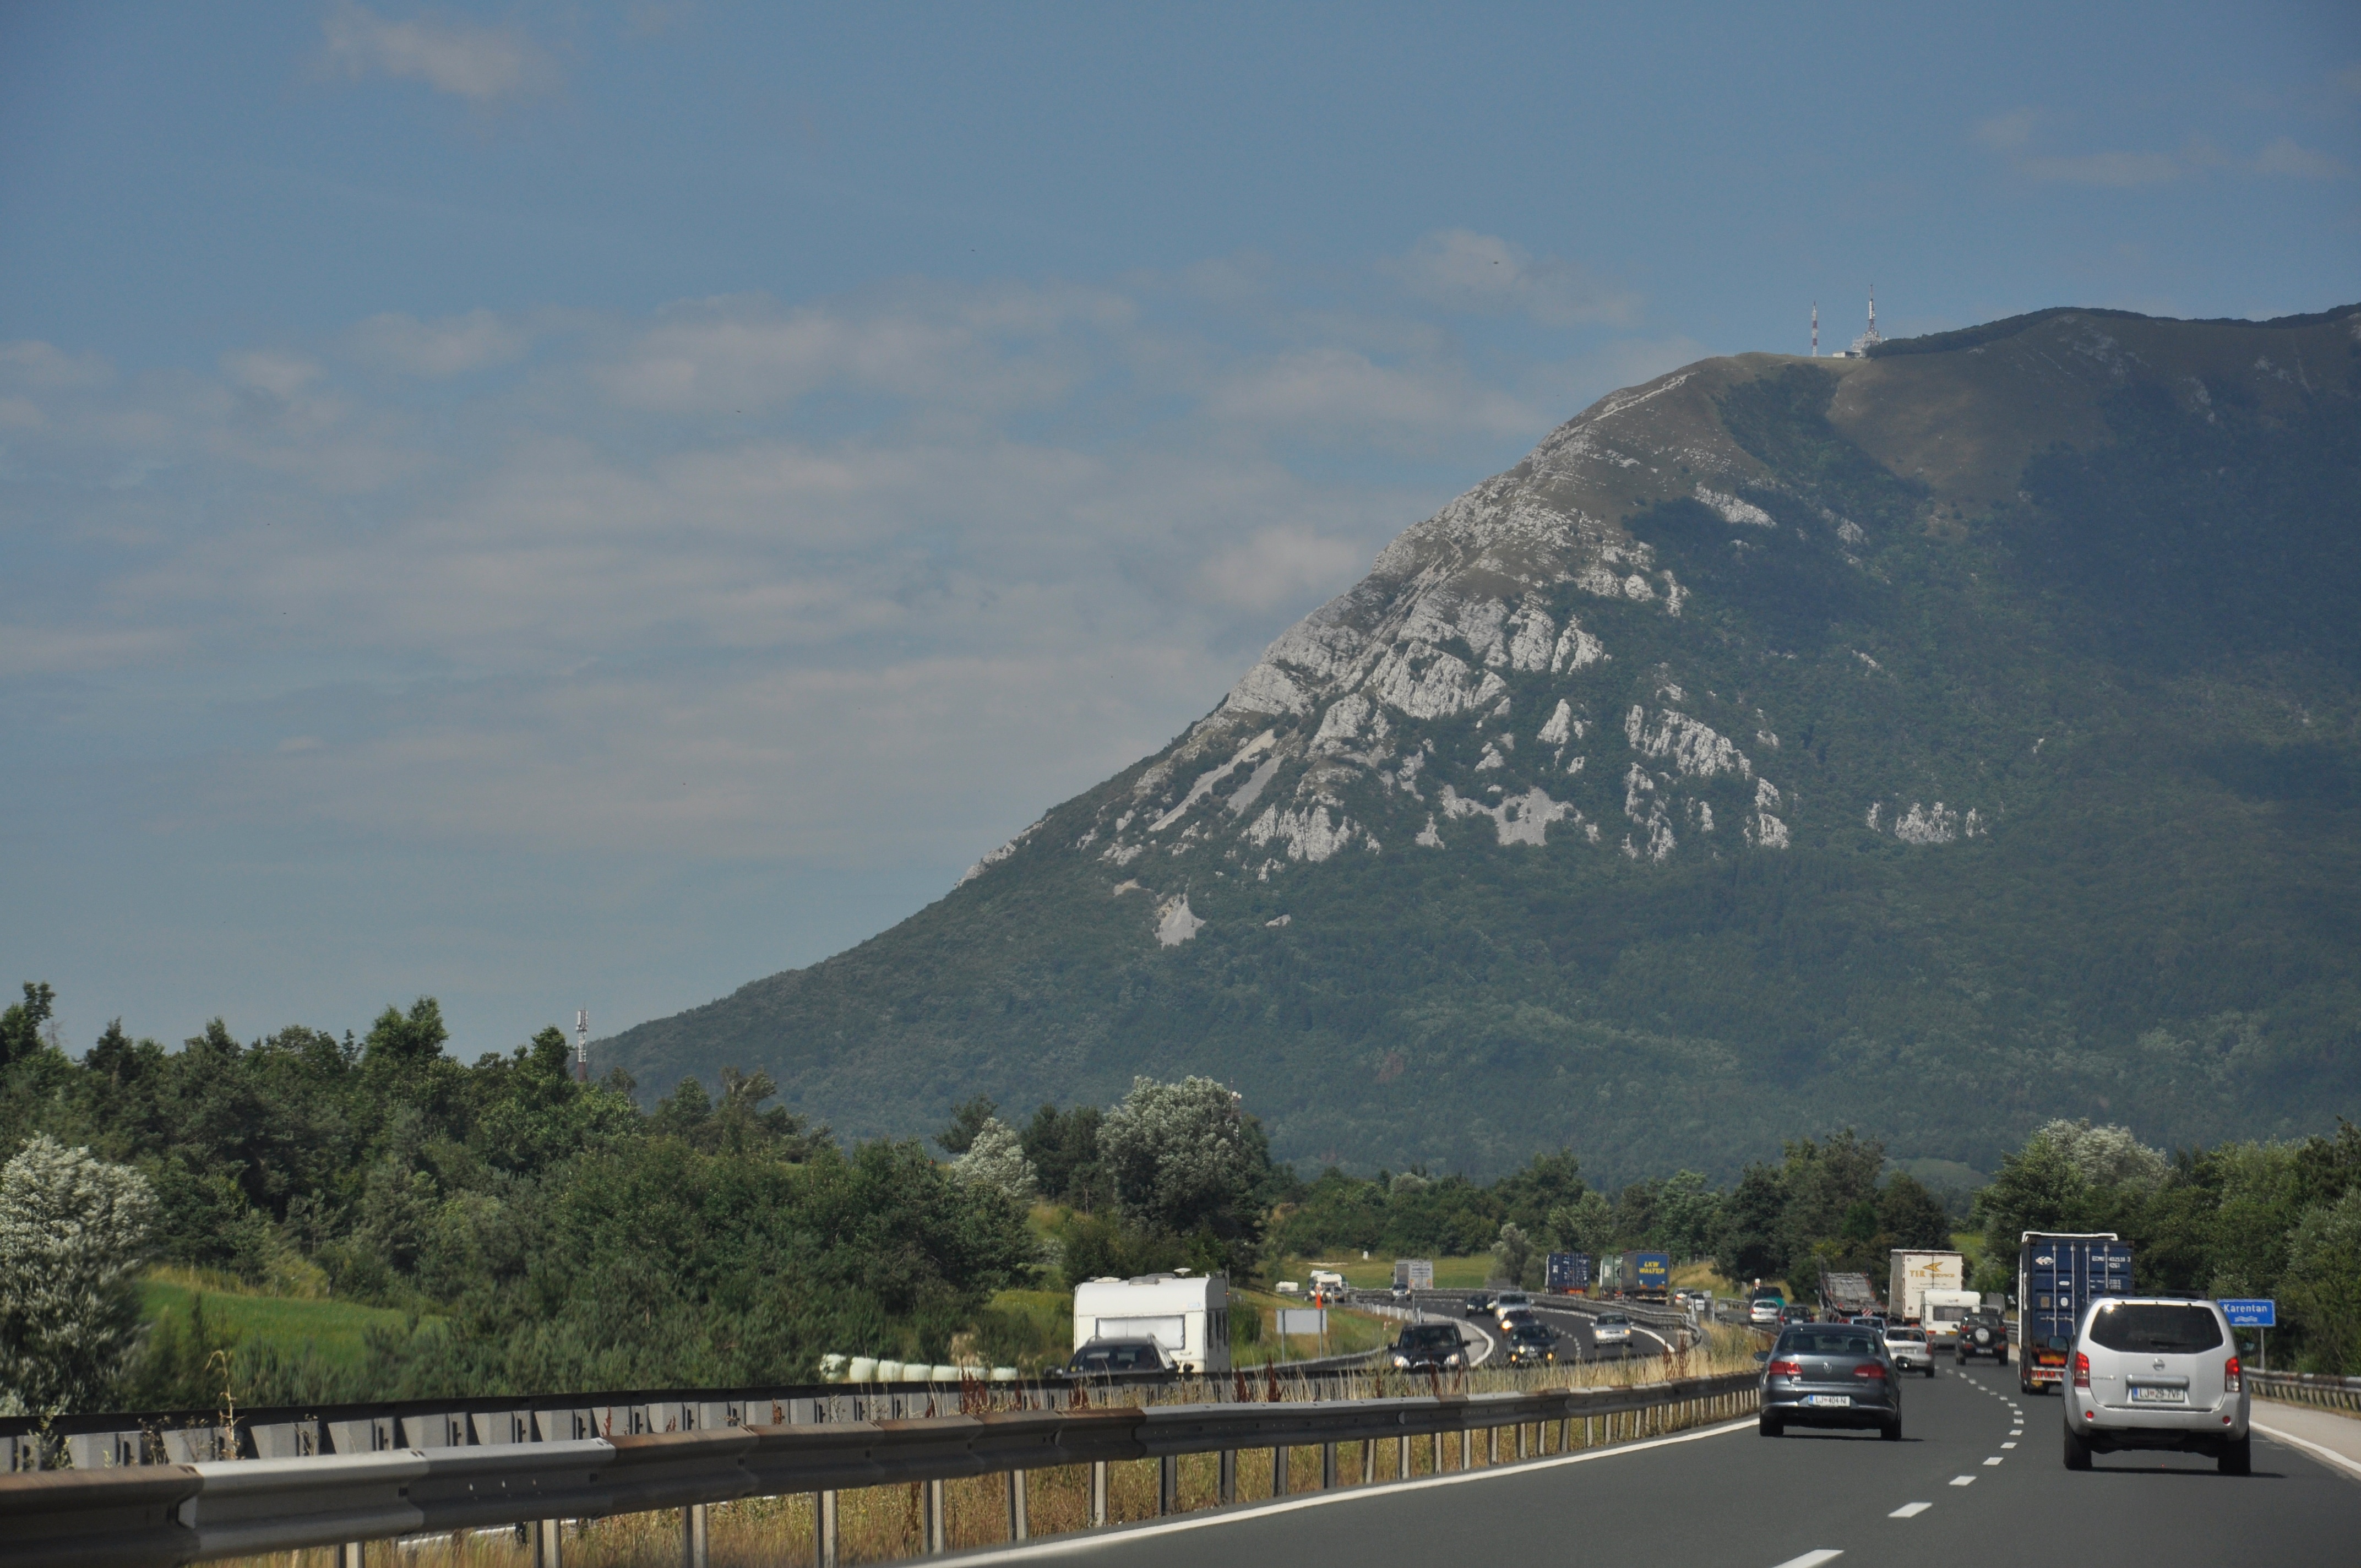
mountain, road, hill, highway, mountain range, road trip, infrastructure, mountainous landforms, controlled access highway